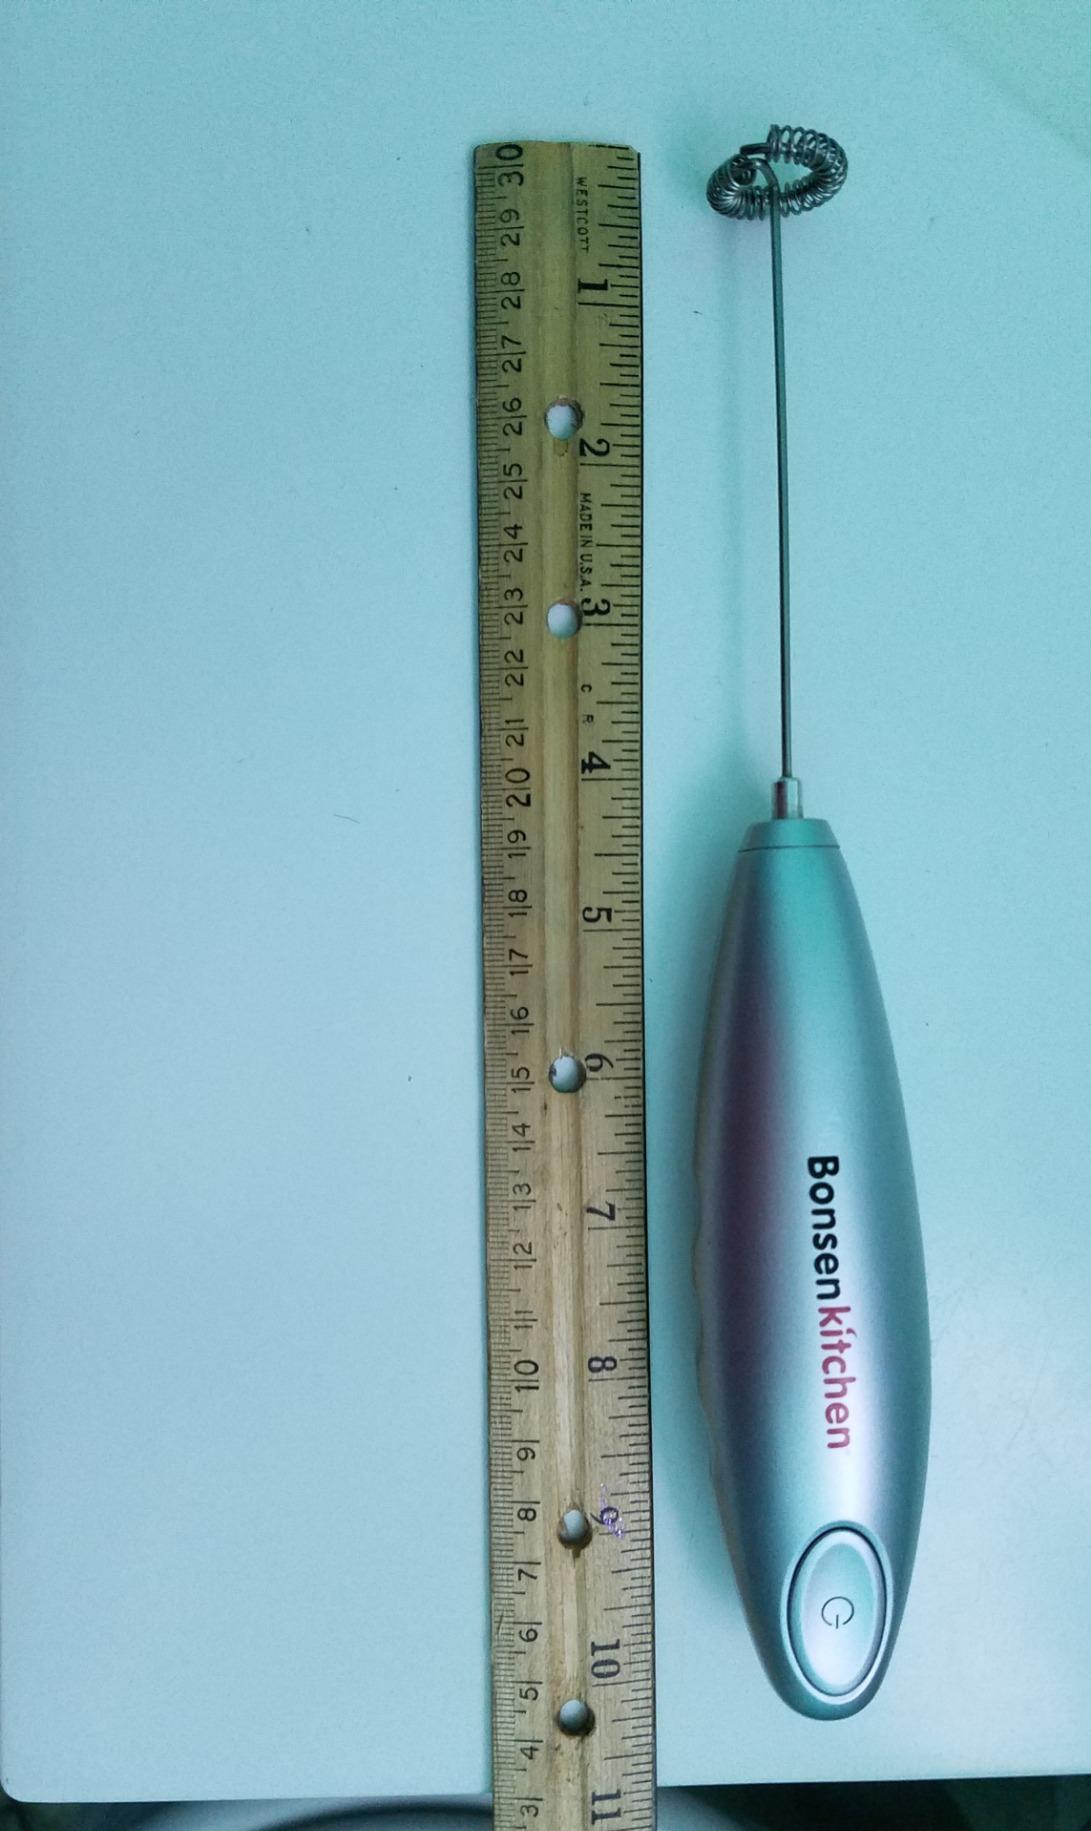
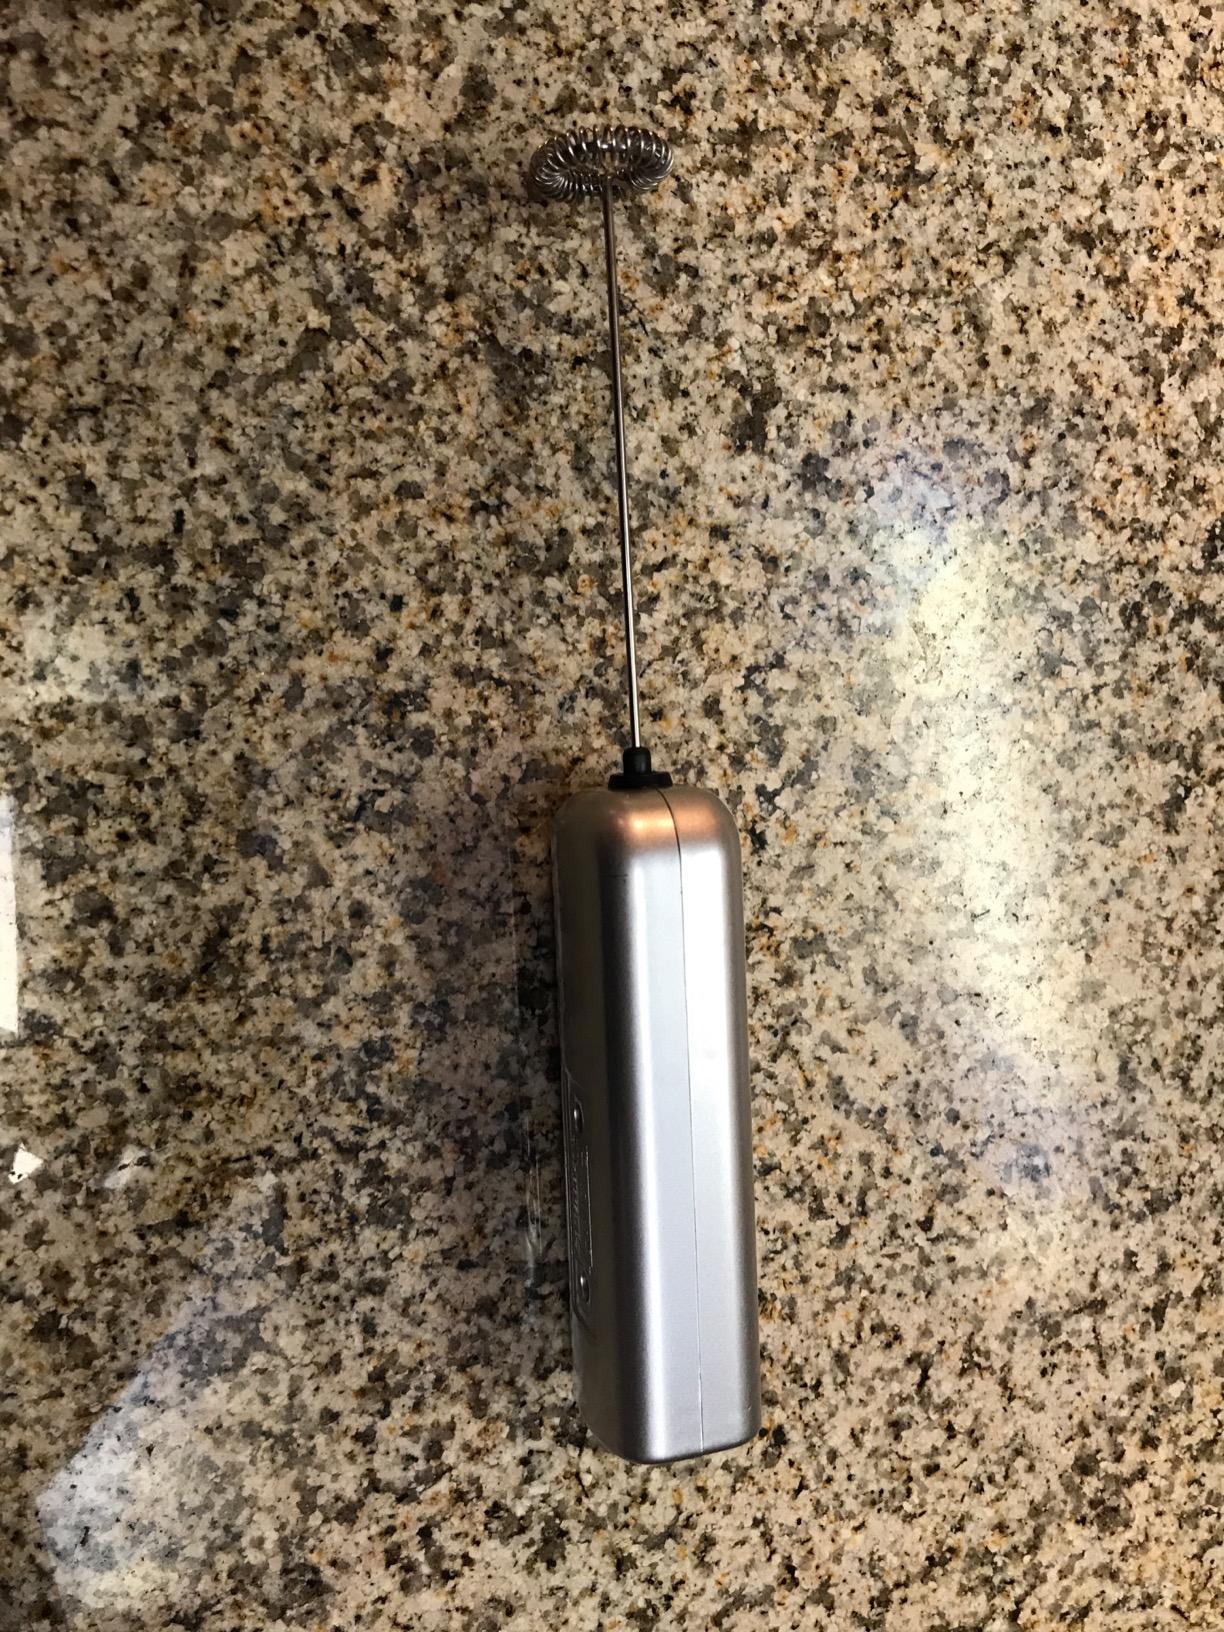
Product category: items_mixer
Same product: no